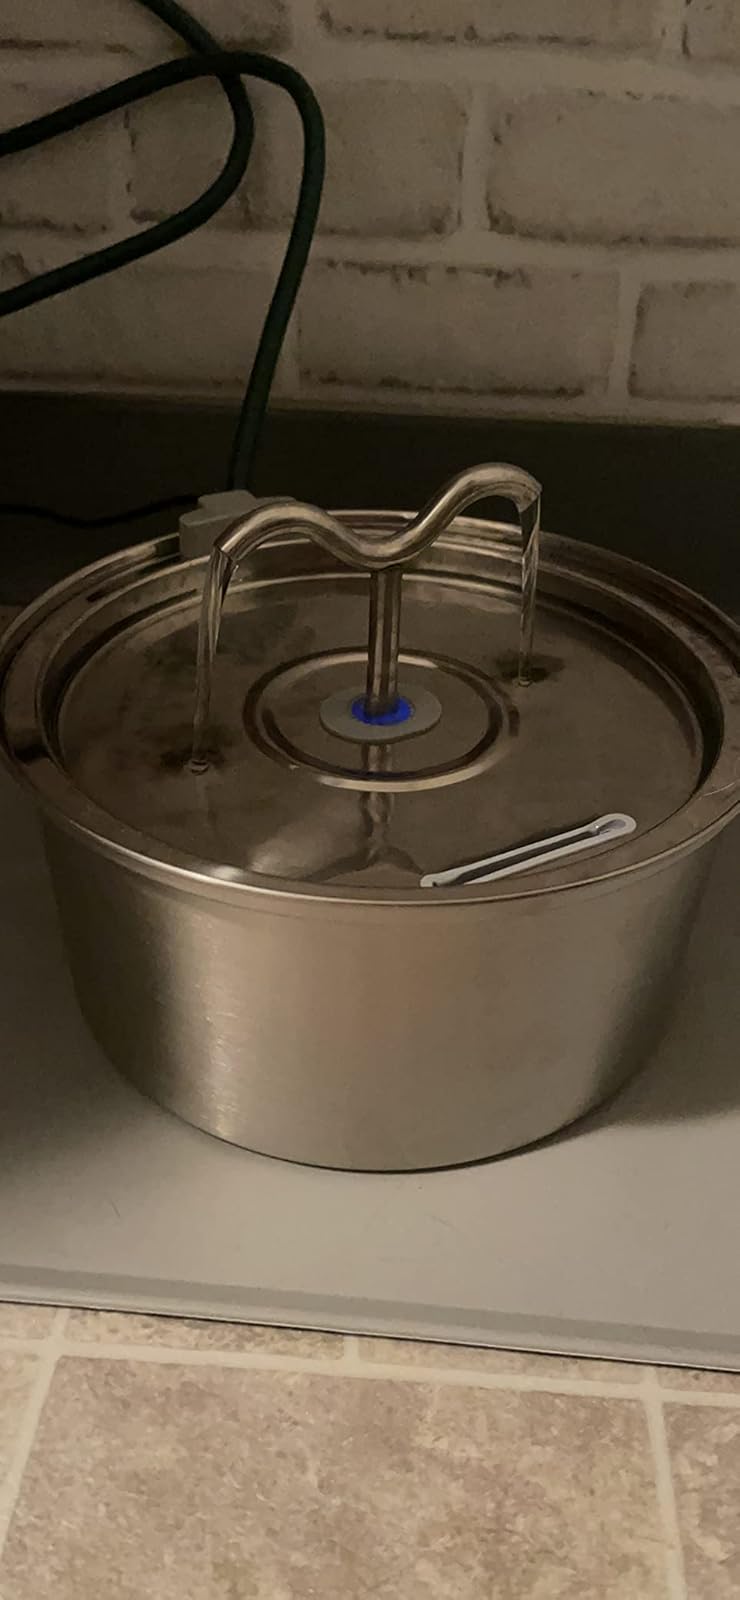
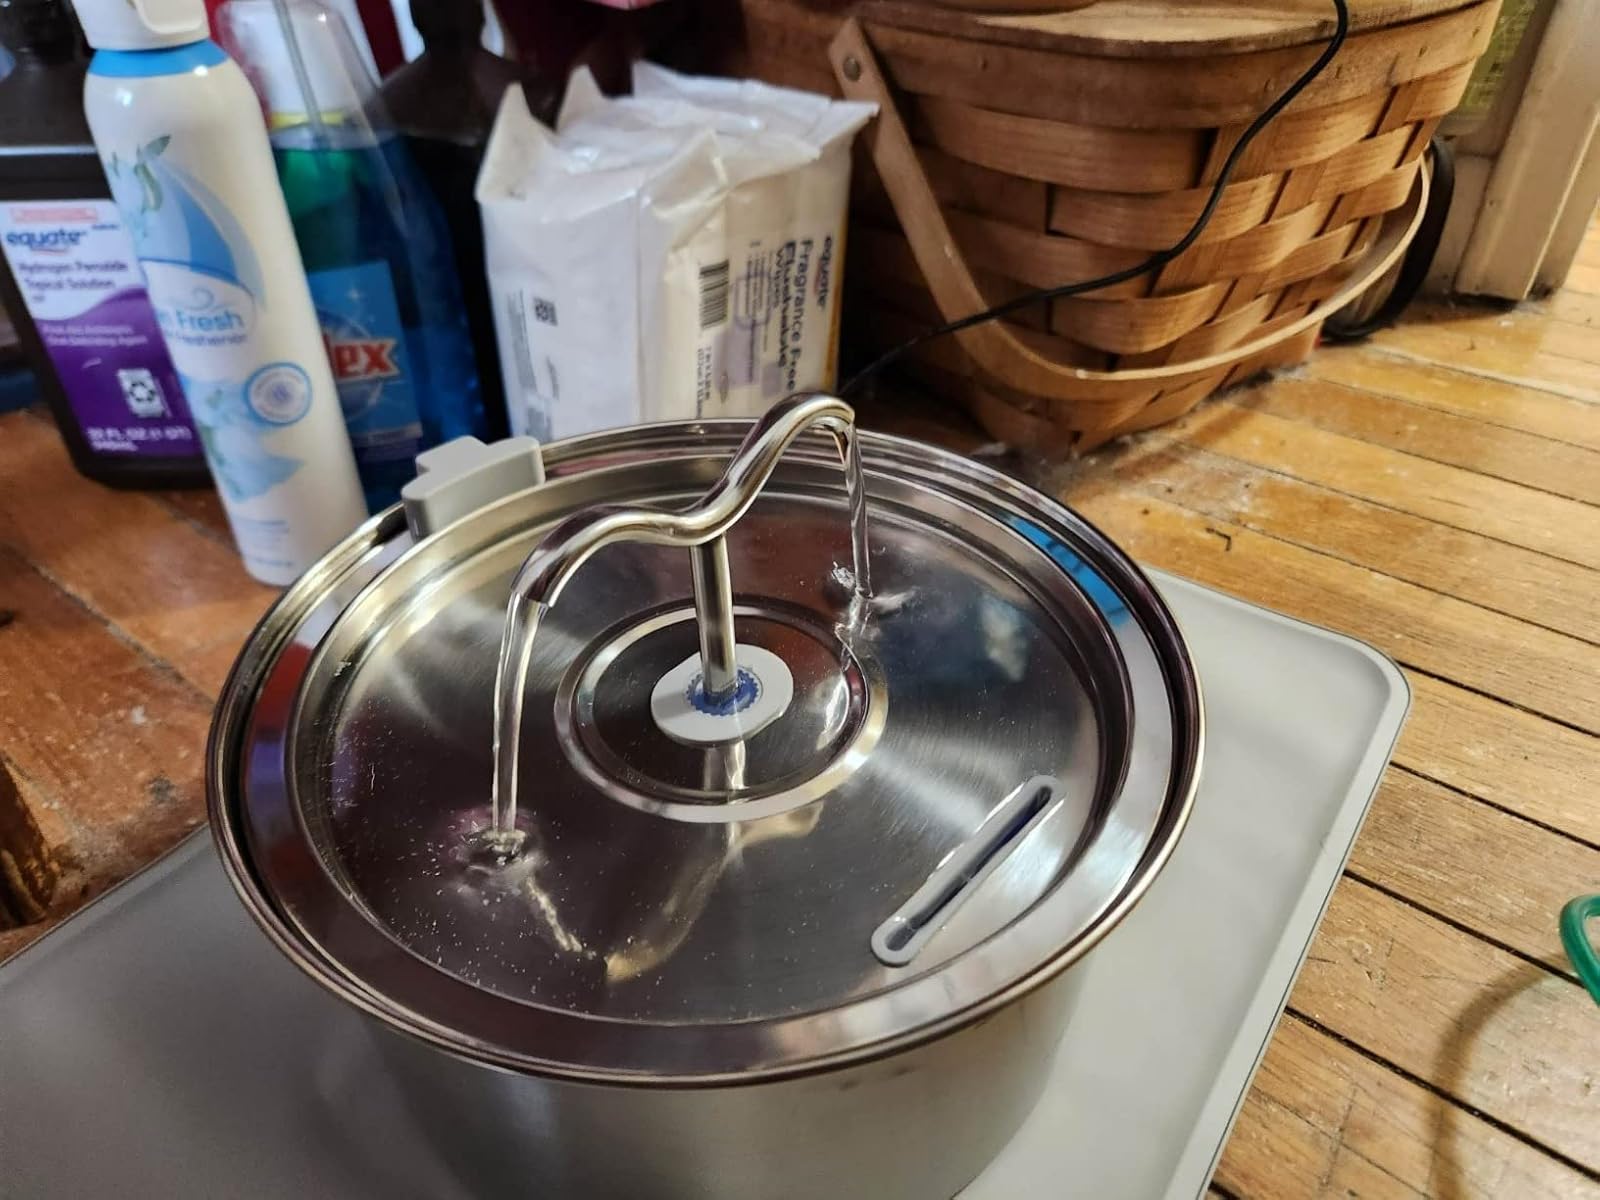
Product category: items_bowl
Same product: yes